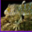
Label: lizard